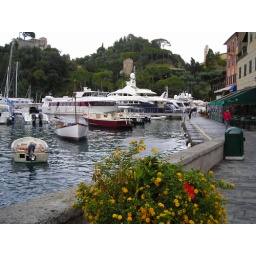
Portofino..wrapped in yellow flowers